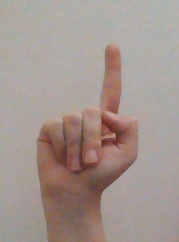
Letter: bb